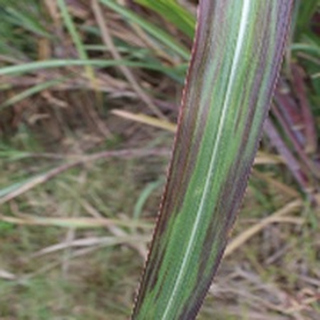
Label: sugarcane_bacterial_blight